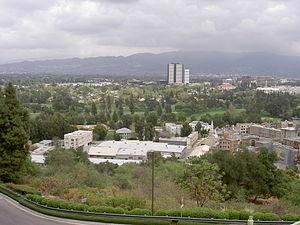
Universal City est une localité non incorporée du comté de Los Angeles située dans la vallée de San Fernando, en Californie. Le territoire est la propriété du studio cinématographique Universal Pictures et est occupé par les installations de l'entreprise. La localité est entourée par la ville de Los Angeles à l'exception d'un petit secteur au nord-est qui est bordé par la ville de Burbank.